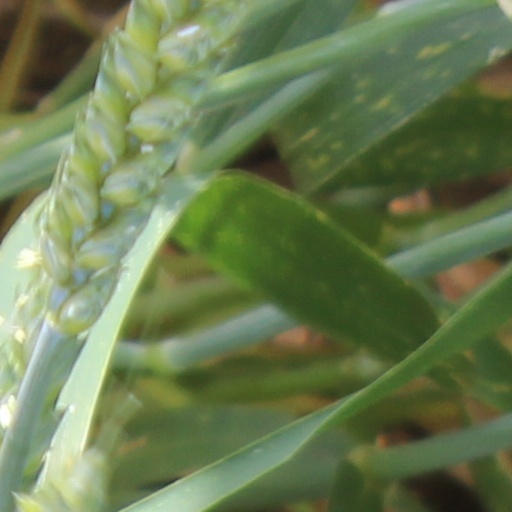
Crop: wheat